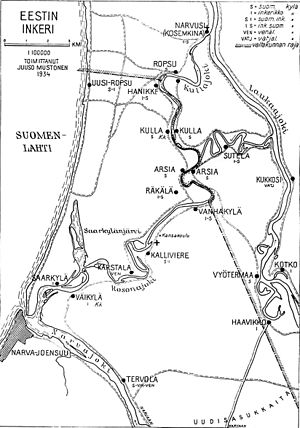
Estisk Ingermanland
Kort, der viser en del af Estisk Ingermanland i 1939.
Estisk Ingermanland er et mindre område i de vestligste dele af Ingermanland, som kom under estisk styre efter Freden i Tartu den 2. februar 1920.